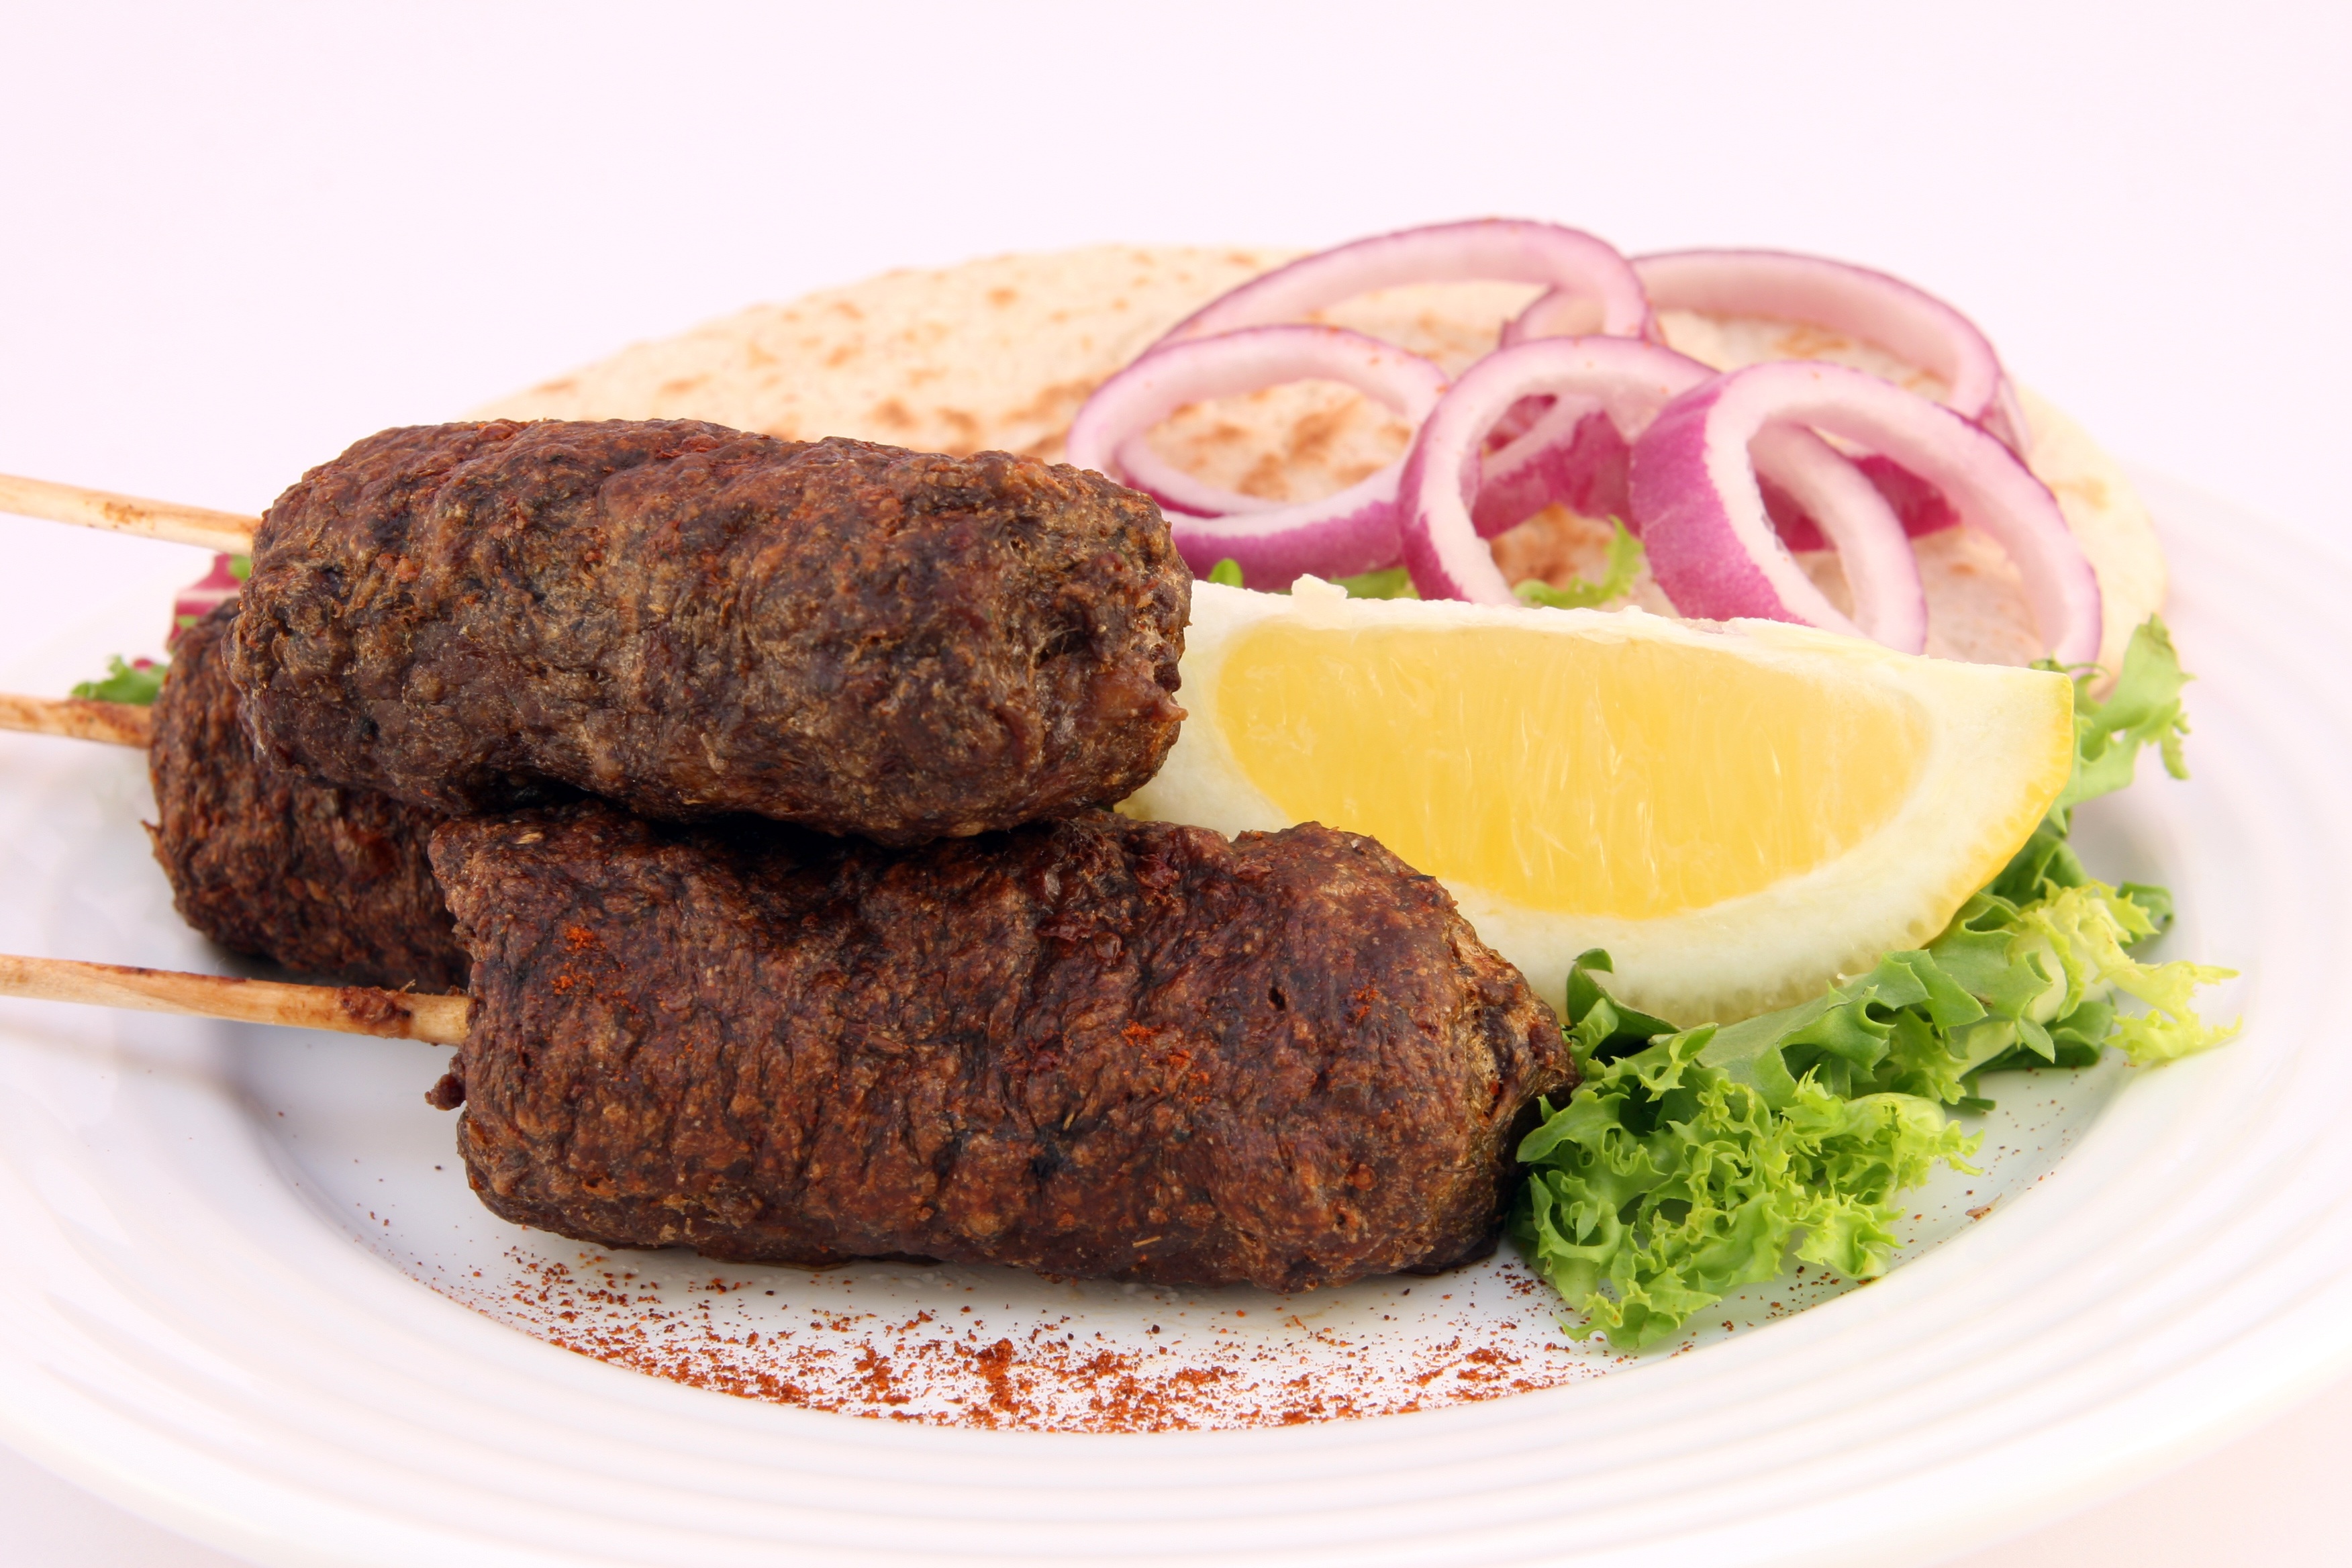
white, restaurant, dish, meal, food, salad, mediterranean, cooking, culinary, macro, plate, weight, closeup, snack, meat, lunch, cuisine, bread, health, fitness, steak, lemon, lettuce, calories, eating, nutrition, vegetables, dinner, spicy, exotic, fast, slim, catering, diet, starter, kebab, ham, skewers, falafel, supper, pita, hungry, copy space, cutlet, protein, donner, slimming, cholesterol, appetite, fattening, mediterranean food, kebabs, fried food, animal source foods, sirloin steak, frikadeller, salisbury steak, meat chop, cellulite, kofte